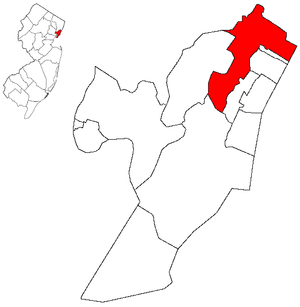
North Bergen est un township du comté de Hudson au New Jersey, aux États-Unis.